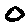
Label: 0